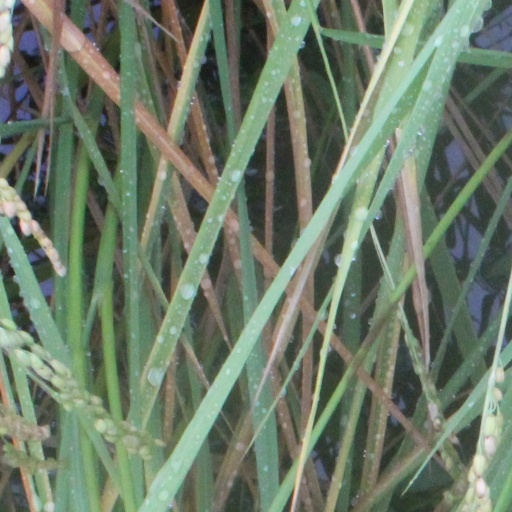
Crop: rice